Woodsman

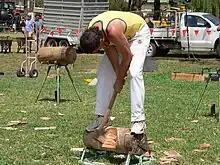
Woodchopping at the Angaston Show, Angaston, South Australia, 2007

The Underhand, or horizontal chop is an axe event which involves cutting a bolt of wood set horizontally in a stanchion into two pieces. The event is scored for time. During the event, the competitor stands on top of a log set horizontally in a stanchion. The competitor swings the axe between their feet at a 45 degree angle on two opposing faces, opening up a face that extends halfway through the diameter of the log. The competitor then switches sides and severs the log by opening a face on the opposite side, working only on the second side until the two meet.